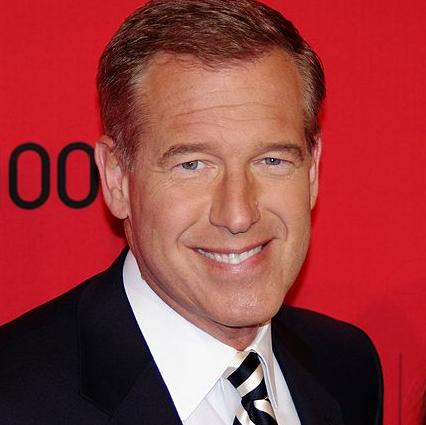
Age: 52